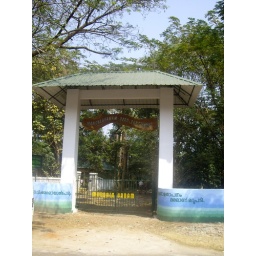
Salim ali road, the entrance gate to mangalavanam bird sanctuary, birds migrate to this place near to the islands.